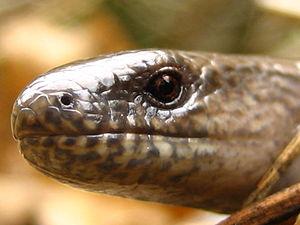
Anguis fragilis est une espèce de sauriens de la famille des Anguidae. Cette espèce de lézard apode est appelée Orvet, Orvet fragile ou Orvet commun.